Jean Hoeufft

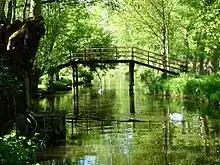
A footbridge over a canal in the Marais Poitevin

The Hoeufft family invested over a million livres in reclamation of lakes and wetlands in Picardie, Poitou and other parts of France. For the most part this work was carried out between 1642 and 1653 by Dutch engineers, such as .